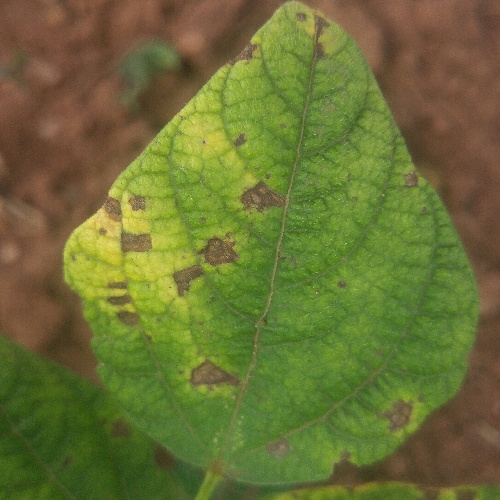
Leaf condition: angular_leaf_spot